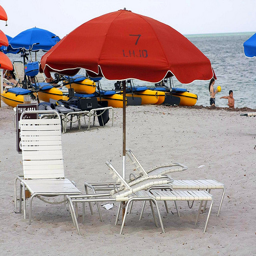
Beach lounge chairs are scattered under an umbrella on a beach.
A red umbrella sitting over lawn chairs on a beach.
Empty beach chairs sit under a red umbrella as a couple of people play in the ocean.
A large red beach umbrella and several lawn chars
Chairs and an umbrella sit on a beach.